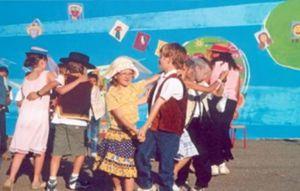
En France, c'est généralement fin juin que les écoles marquent la fin de l'année scolaire par une kermesse, fête qui fait participer sur leur temps libre les professeurs et souvent quelques parents volontaires. Ce bénévolat est très important car l'argent récolté lors de cette fête permet dans les petits villages, l'année suivante, de réaliser des sorties, ou d'acheter du matériel.